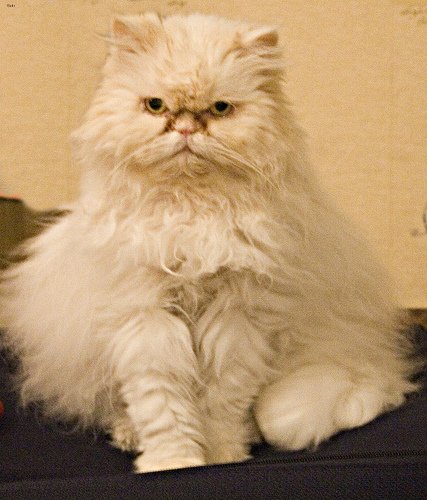
Animal: cat
Breed: persian